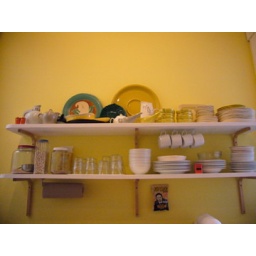
i decluttered this shelf last year by taking my colorful fiesta-ware and hiding it in the sideboard.